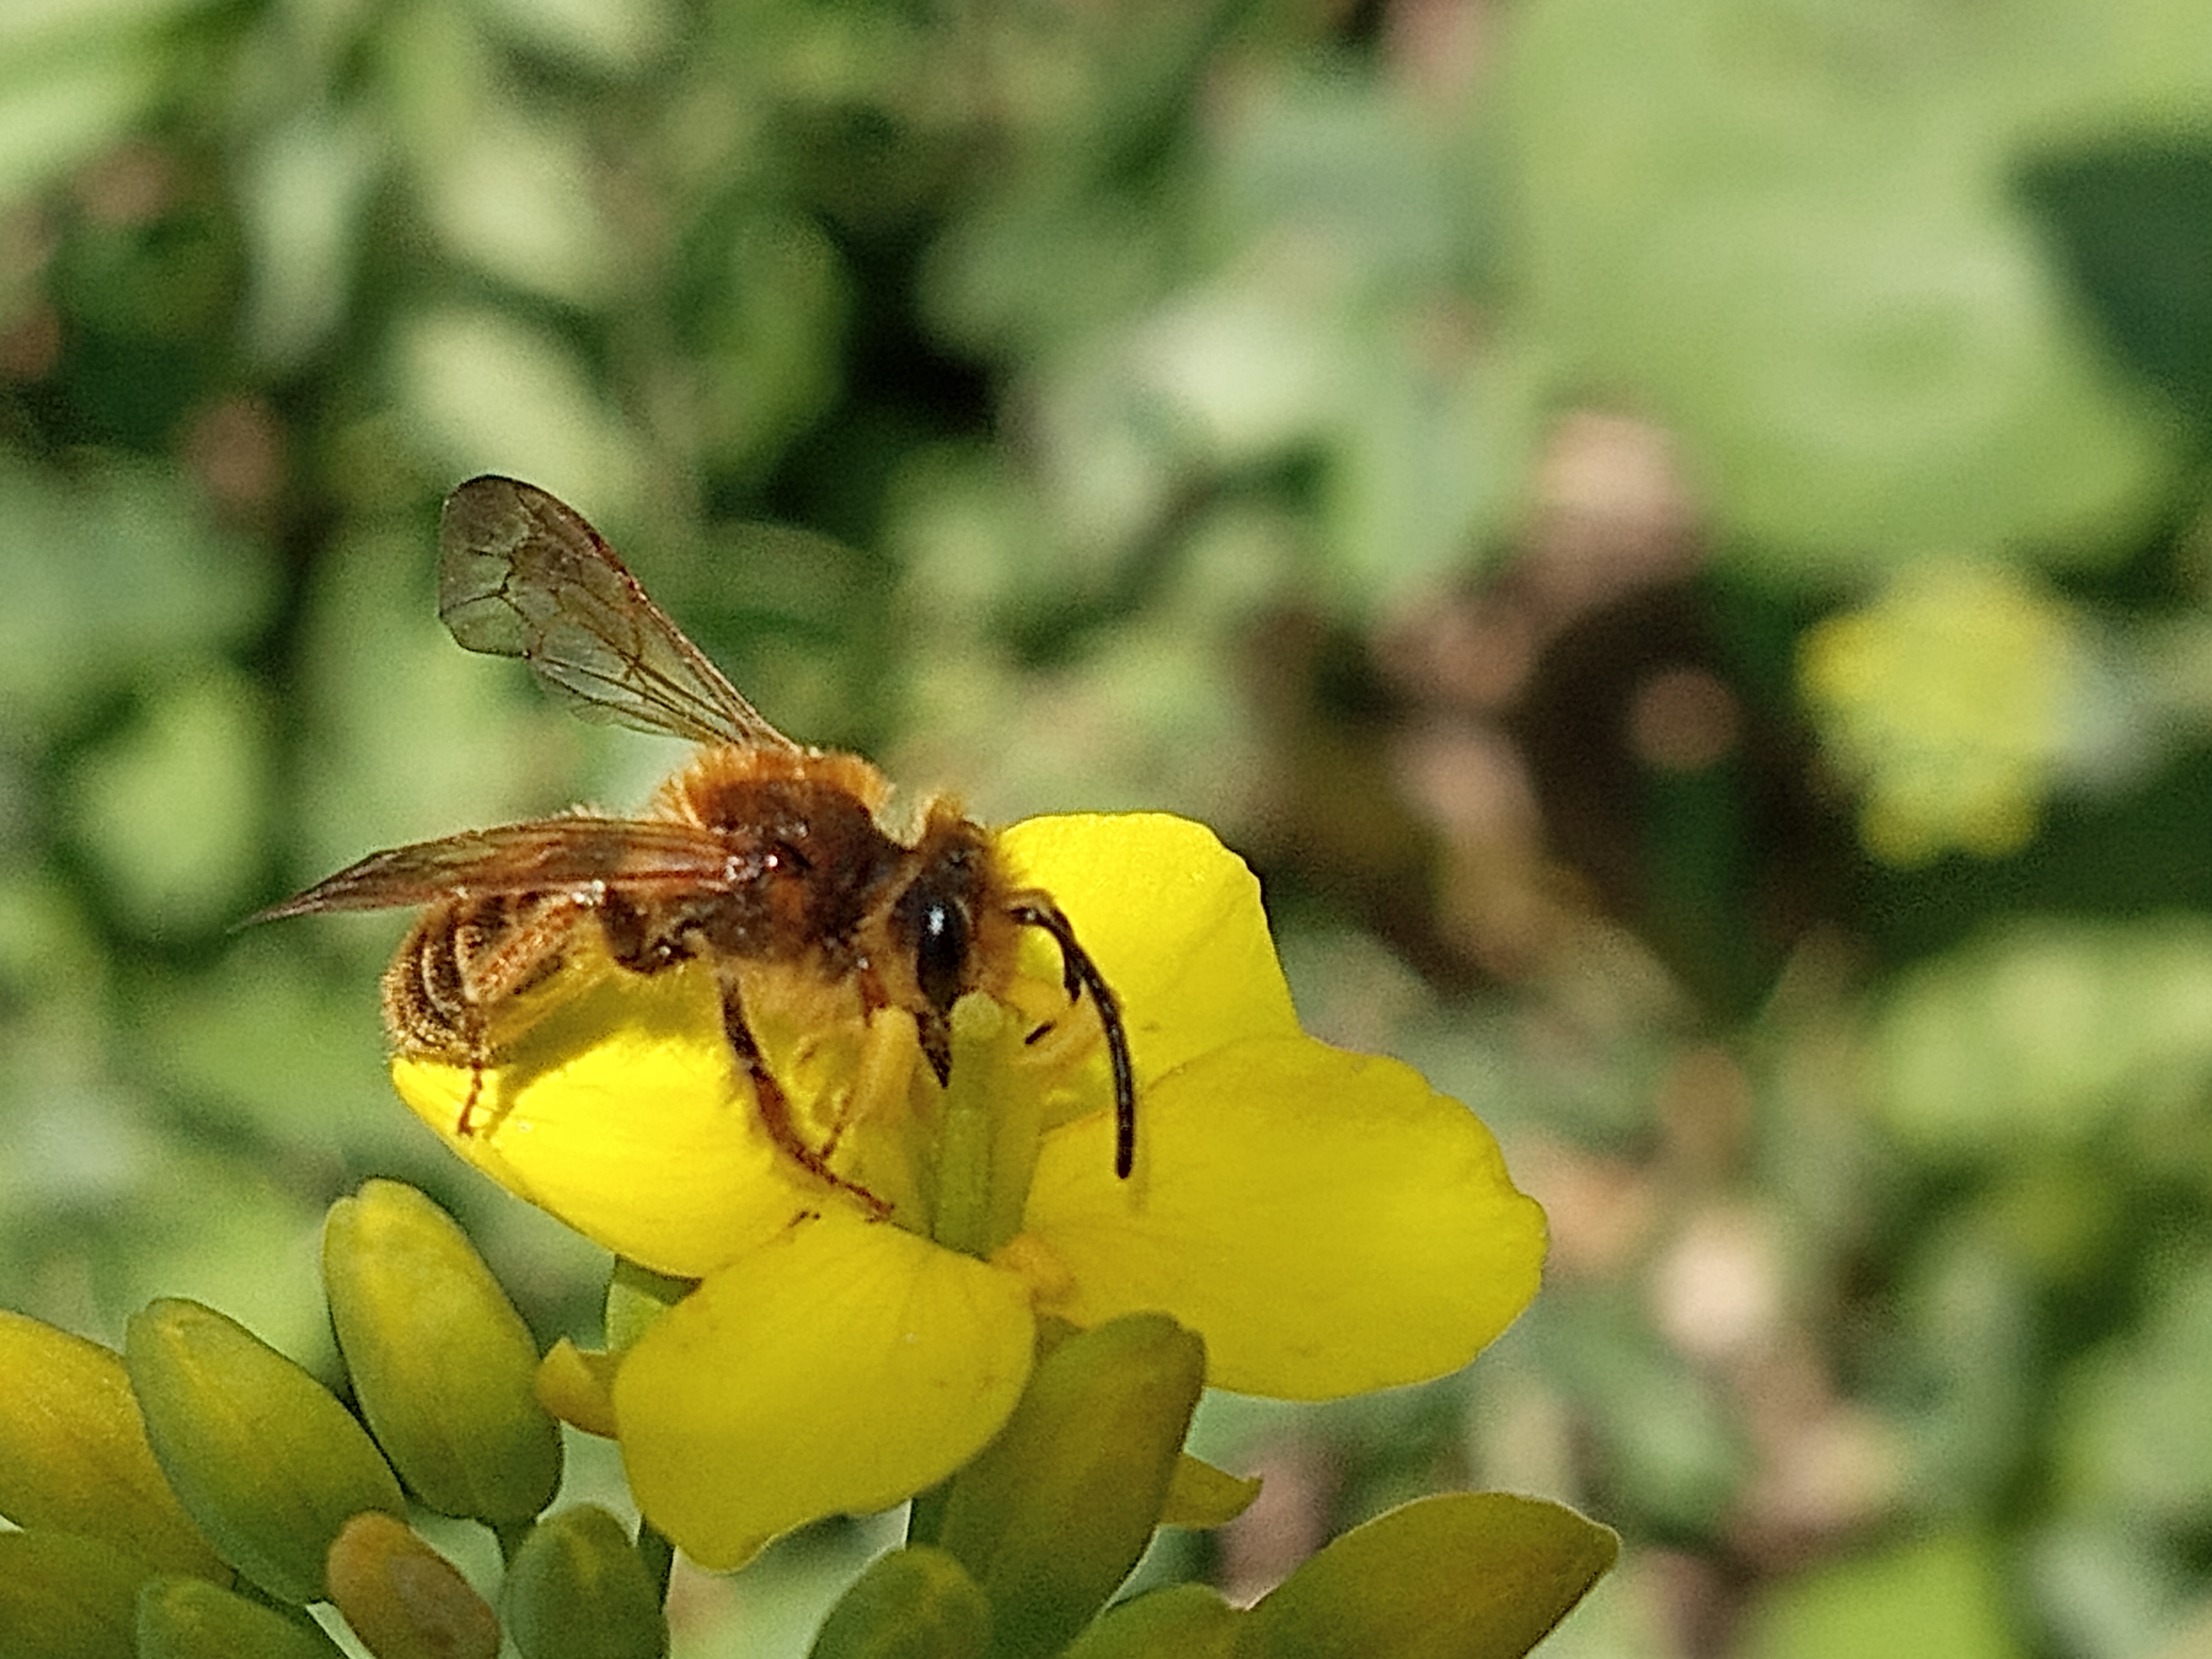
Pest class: non_pest_herbivores